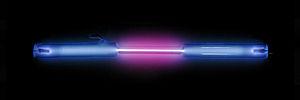
L'hydrogène, de symbole H et de masse atomique standard 1,00782504 u, possède trois isotopes naturels, notés ¹H, ²H et ³H. Les autres, particulièrement instables, ont été synthétisés en laboratoire mais jamais observés dans la nature.